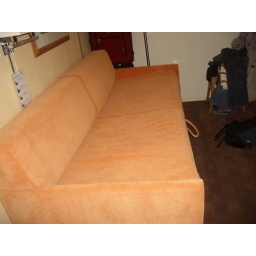
Sofa bed in sofa position.